Sky position (RA, Dec in degrees): 149.064, 3.227
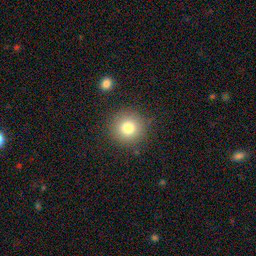
Galaxy morphology: Round Smooth Galaxies